Bob Odenkirk filmography

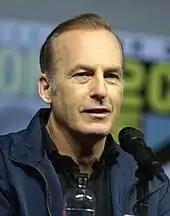
Odenkirk at San Diego Comic-Con in July 2018

Robert John Odenkirk (born October 22, 1962) is an American actor, comedian and filmmaker, best known for his role as Saul Goodman on the AMC crime drama series "Breaking Bad" and its spin-off "Better Call Saul". He directed three films, "Melvin Goes to Dinner" (2003), "Let's Go to Prison" (2006), and "The Brothers Solomon" (2007). He was also an executive producer of the sketch comedy show "The Birthday Boys".